Western honey bee

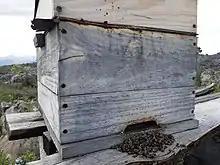
Dead Cape honey bees (Apis mellifera capensis) piled up outside the entrance of a hive.

Western honey bee populations face threats to their survival, increasing interests into other pollinator species, like the common eastern bumblebee. North American and European populations were severely depleted by "Varroa" mite infestations during the early 1990s, and U.S. beekeepers were further affected by colony collapse disorder in 2006 and 2007. Some subspecies of "Apis mellifera" show naturally varroa sensitive hygiene, for example "Apis mellifera lamarckii" and "Apis mellifera carnica". Improved cultural practices and chemical treatments against "Varroa" mites saved most commercial operations; new bee breeds are beginning to reduce beekeeper dependence on acaricides. Feral bee populations were greatly reduced during this period; they are slowly recovering, primarily in mild climates, due to natural selection for "Varroa" resistance and repopulation by resistant breeds. Although it is generally believed that insecticides have also depleted bee populations, particularly when used in excess of label directions, as bee pests and diseases (including American foulbrood and tracheal mites) are becoming resistant to medications, research in this regard has not been conclusive. A 2012 study of the effect of neonicotinoid-based insecticides showed "no effects observed in field studies at field-realistic dosages." A new study in 2020 found that neonicotinoid insecticides affected the developmental stability of honey bees, particularly haploid males were more susceptible to neonicotinoids than diploid females. The 2020 study also found that heterozygosity may play a key role in buffering insecticide exposure.